Daoud Corm

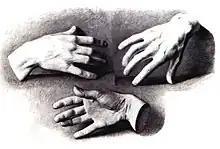
Sketch by Daoud Corm during his studies in Accademia di San Luca in Rome. (c. 1870-1875)

Corm sold a number of paintings to a local Maronite church to pay for his travels to Rome. In 1870, after several days of foot travel, the eighteen years old Corm arrived in Beirut where he boarded a French ship headed to Naples. He traveled by train from Naples to Rome and resided in the Maronite seminary along with his future patron and Maronite patriarch Elias Peter Hoayek. Corm sought to study under Roberto Bompiani, professor and director of the Accademia di San Luca; he repetitively visited Bompiani's house but the latter's servants did not allow him an interview. Frustrated after weeks of failed attempts, Corm threw down his portfolio and quarreled with the professor's servants. Bompiani was alerted by the commotion and came out to find the foreign looking man disheveled and his paintings scattered on the floor. The professor picked up one of Daoud's paintings and recognizing the young man's potential, he took him under his tutelage. Corm spent the next several years studying at the academy and visiting museums and churches and copying the works of the Renaissance masters.